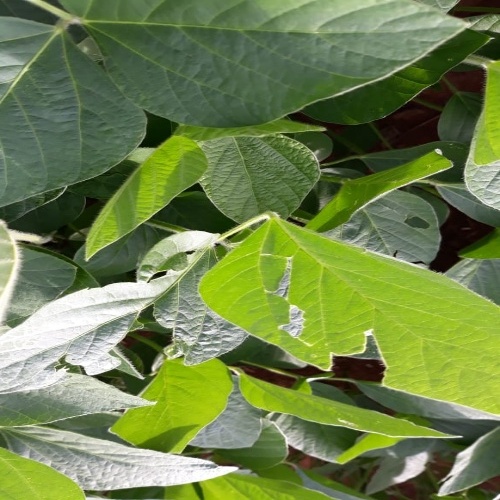
Label: Caterpillar